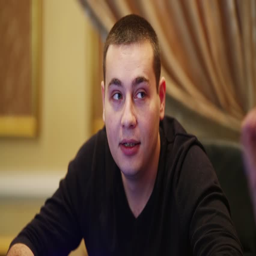
young man sits in a room and looks from side to side while playing poker